225th (Parachute) Field Ambulance

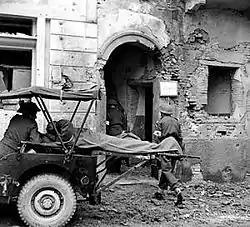
Ambulance jeep fitted with litters for carrying wounded.

The next airborne operation by 255th (Parachute) Field Ambulance, was Operation Varsity in March 1945. The 6th Airborne Division would land on the east bank of the River Rhine in the area of the Diersfordter woods, near the town of Hamminkeln. The 225th now commanded by Lieutenant-Colonel N.J.P. Hewlings still part of the 5th Parachute Brigade would land to the north of the woods, in daylight and a large number of casualties were expected.